Maria Reiche

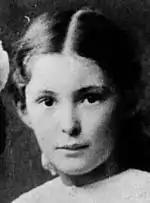
Reiche in 1910

Maria Reiche was born in Dresden on 15 May 1903 to Felix Reiche Grosse and Ana Elizabeth Neumann. She studied mathematics, astronomy, geography and foreign languages at the Technische Universität Dresden. She learned to speak five languages.